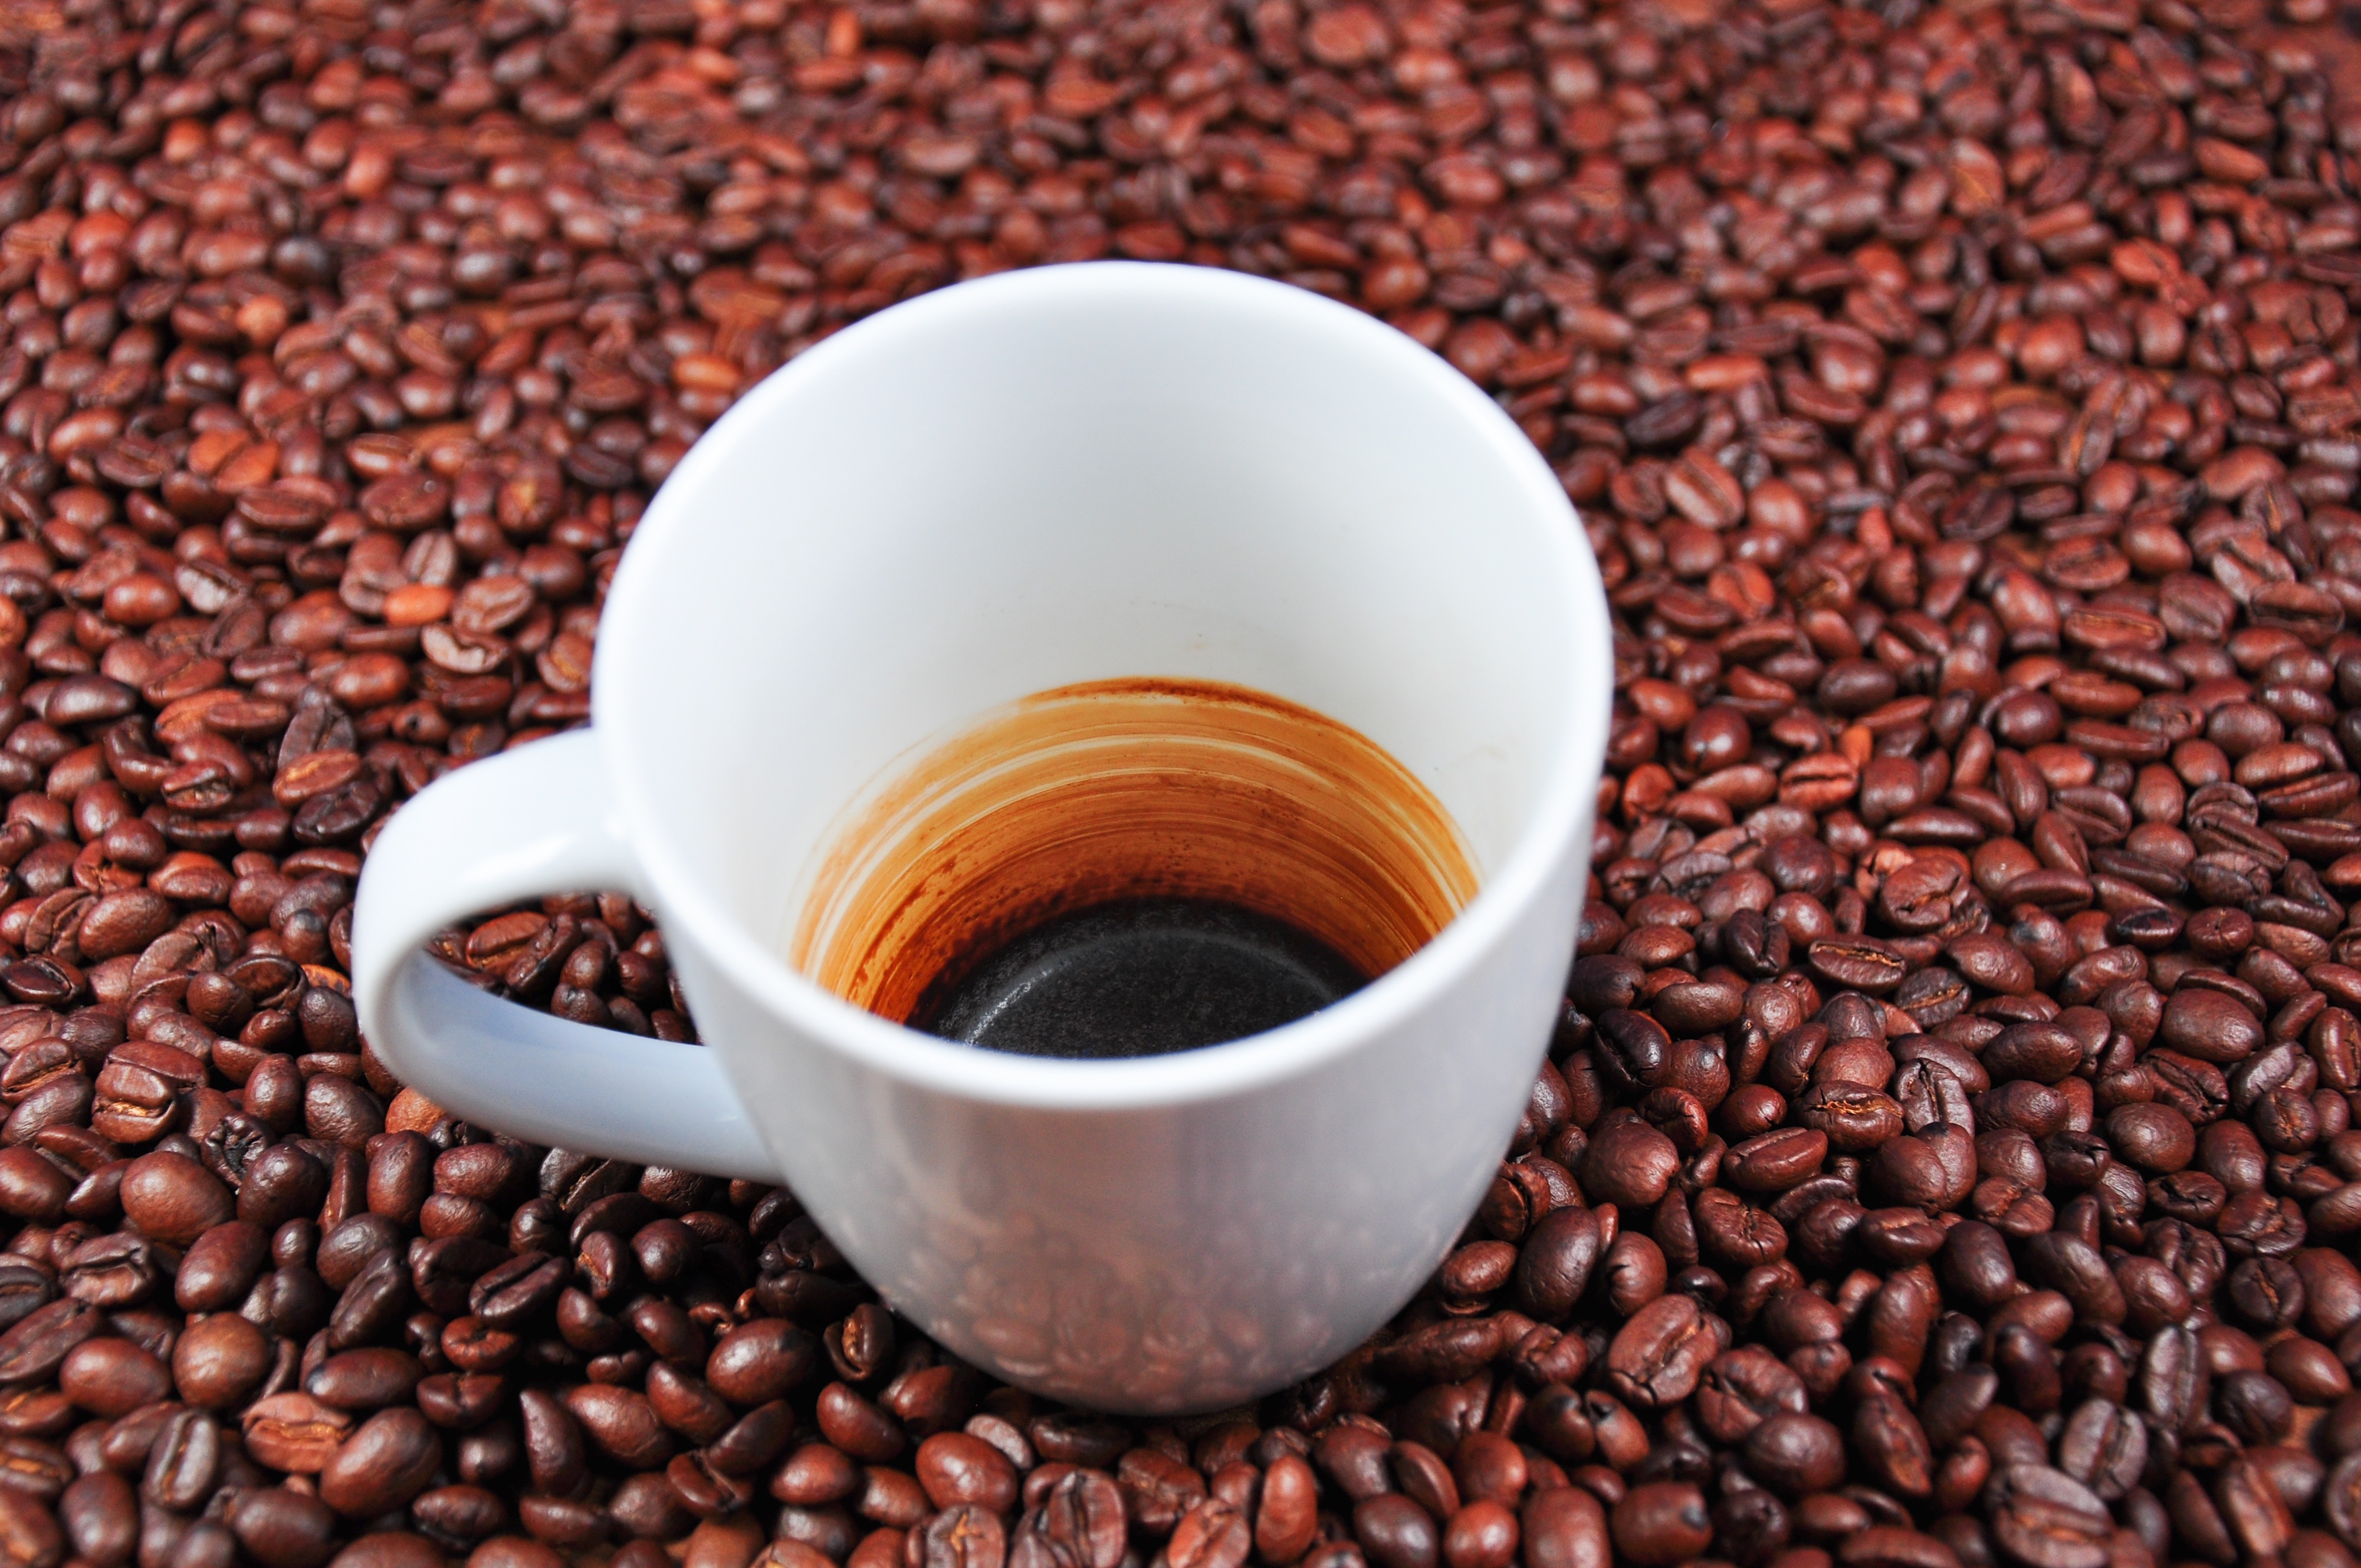
coffee, cup, produce, drink, espresso, coffee cup, caffeine, coffee mugs, nice pattern, evaporation, coffee milk, masala chai, empty cup, coffee sample